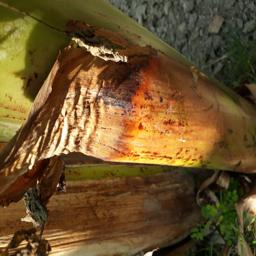
Label: PSEUDOSTEM WEEVIL